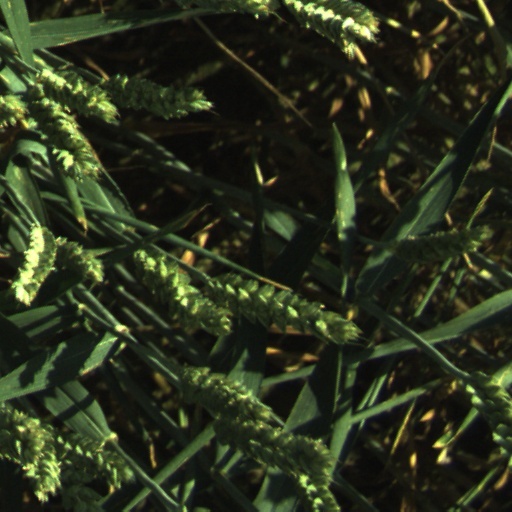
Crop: wheat